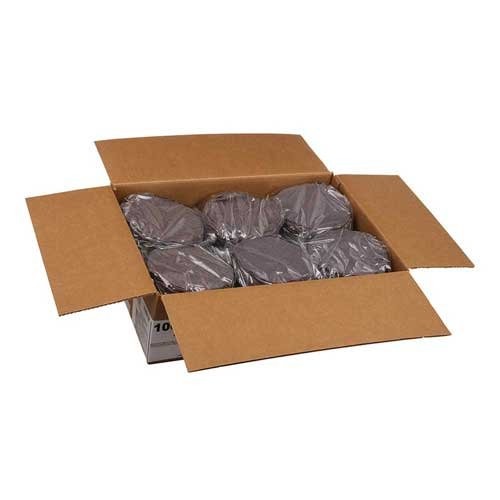
Item Name: Mission Foods Blue Corn Tortilla, 6 inch - 60 per pack -- 12 packs per case.
Value: 720.0
Unit: Count

Price: 92.34